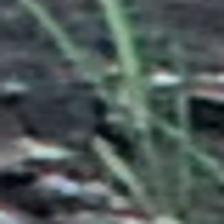
Label: single